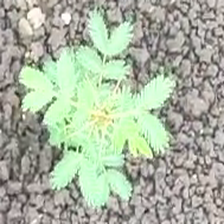
Weed species: Dwarf_cassia_(Chamaecrista pumila)